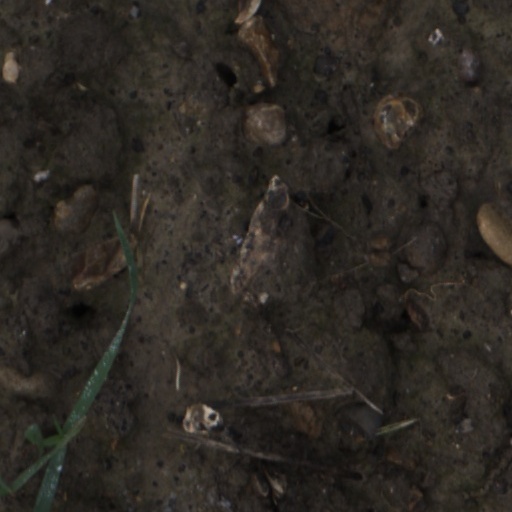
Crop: wheat